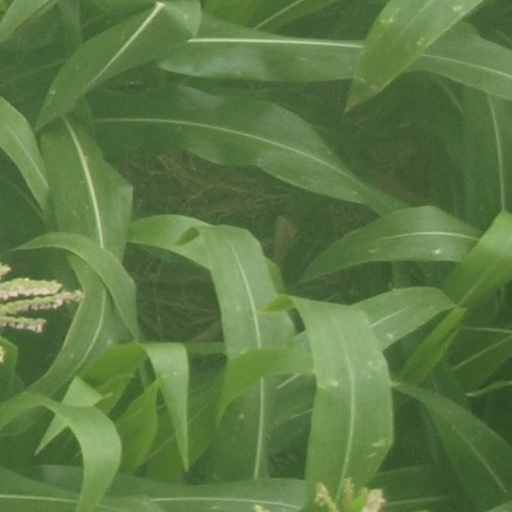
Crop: maize; corn